George Church (geneticist)

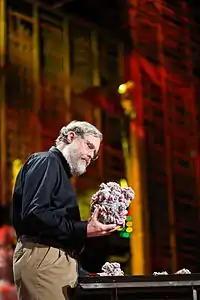
Church at TED 2010, picture by Steve Jurvetson

Church has been an early advocate of online, open education since 2002. He is advisor to the Personal Genetics Education Project and has spent a day teaching at The Jemicy School. He has championed citizen science, especially in the fields of synthetic biology and personal genomics. Since 2008, his team has been hosting an annual Genomes, Environments and Traits (GET) Conference with free online videos.